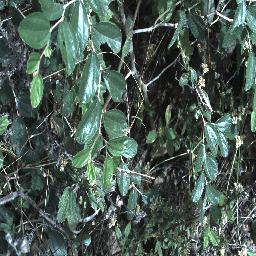
Label: chinee_apple